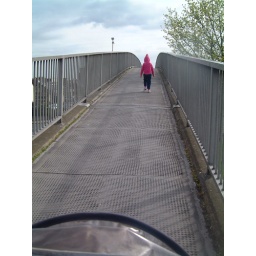
Up &amp;amp; over the bridge over the busy road into town.